North Adelaide Football Club (1881–1888)

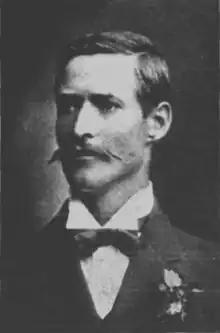
Jack 'Dinny' Reedman was captain of Hotham North Adelaide for 1887 and 1888 Seasons

Notable player for the club was the Captain for the 1887 and 1888 Seasons - Jack 'Dinny' Reedman. He moved to South Adelaide when Notham/North Adelaide merged with Adelaide for 1889. He also played and Captained North Adelaide Football Club (including Premierships in 1900, 1902 and 1905) and was a successful Coach at West Adelaide Football Club. Reedman held the SANFL games record of 319 until 1970. In 1996, he was inducted into the Australian Football Hall of Fame in 1996 and in 2002, he was inducted into the South Australian Football Hall of Fame. Reedman also played and Captain South Australia in Cricket and played one Test for Australia against England in the 1894-95 Season.